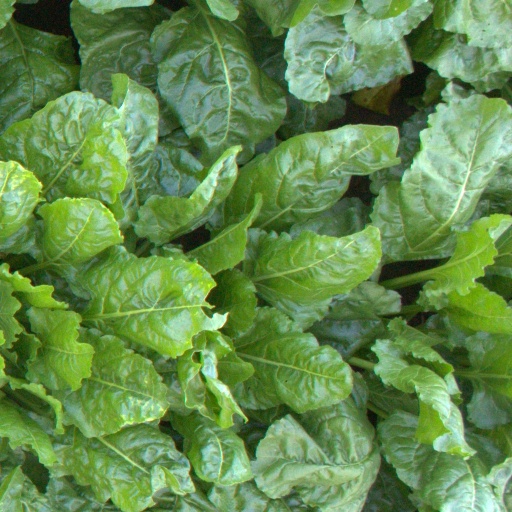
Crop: sugar beet